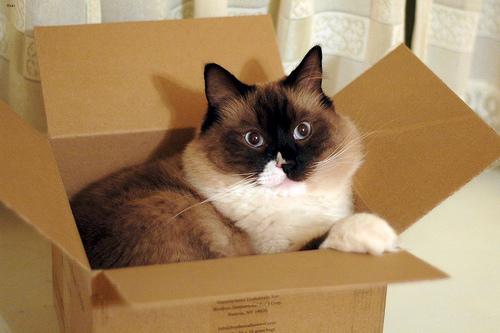
Breed: Ragdoll